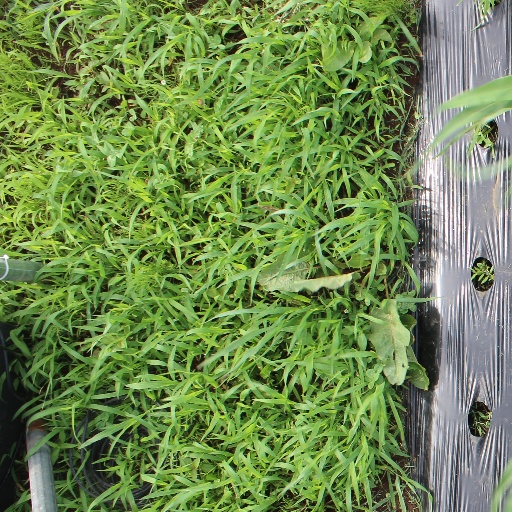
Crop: sorghum